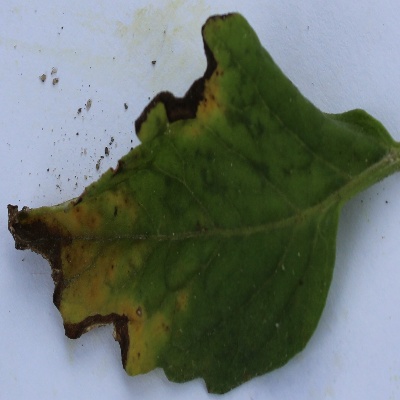
Crop: Tomato
Condition: leaf blight